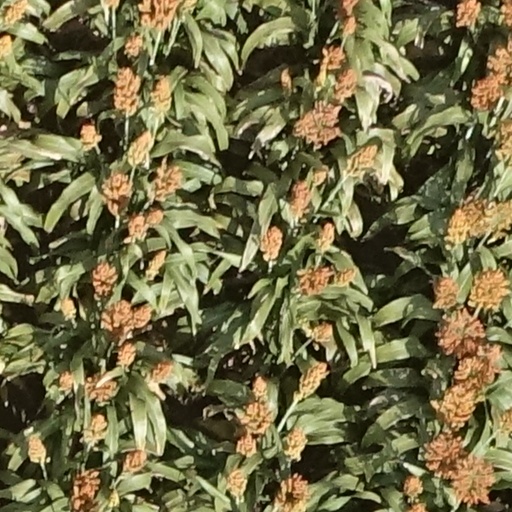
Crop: sorghum